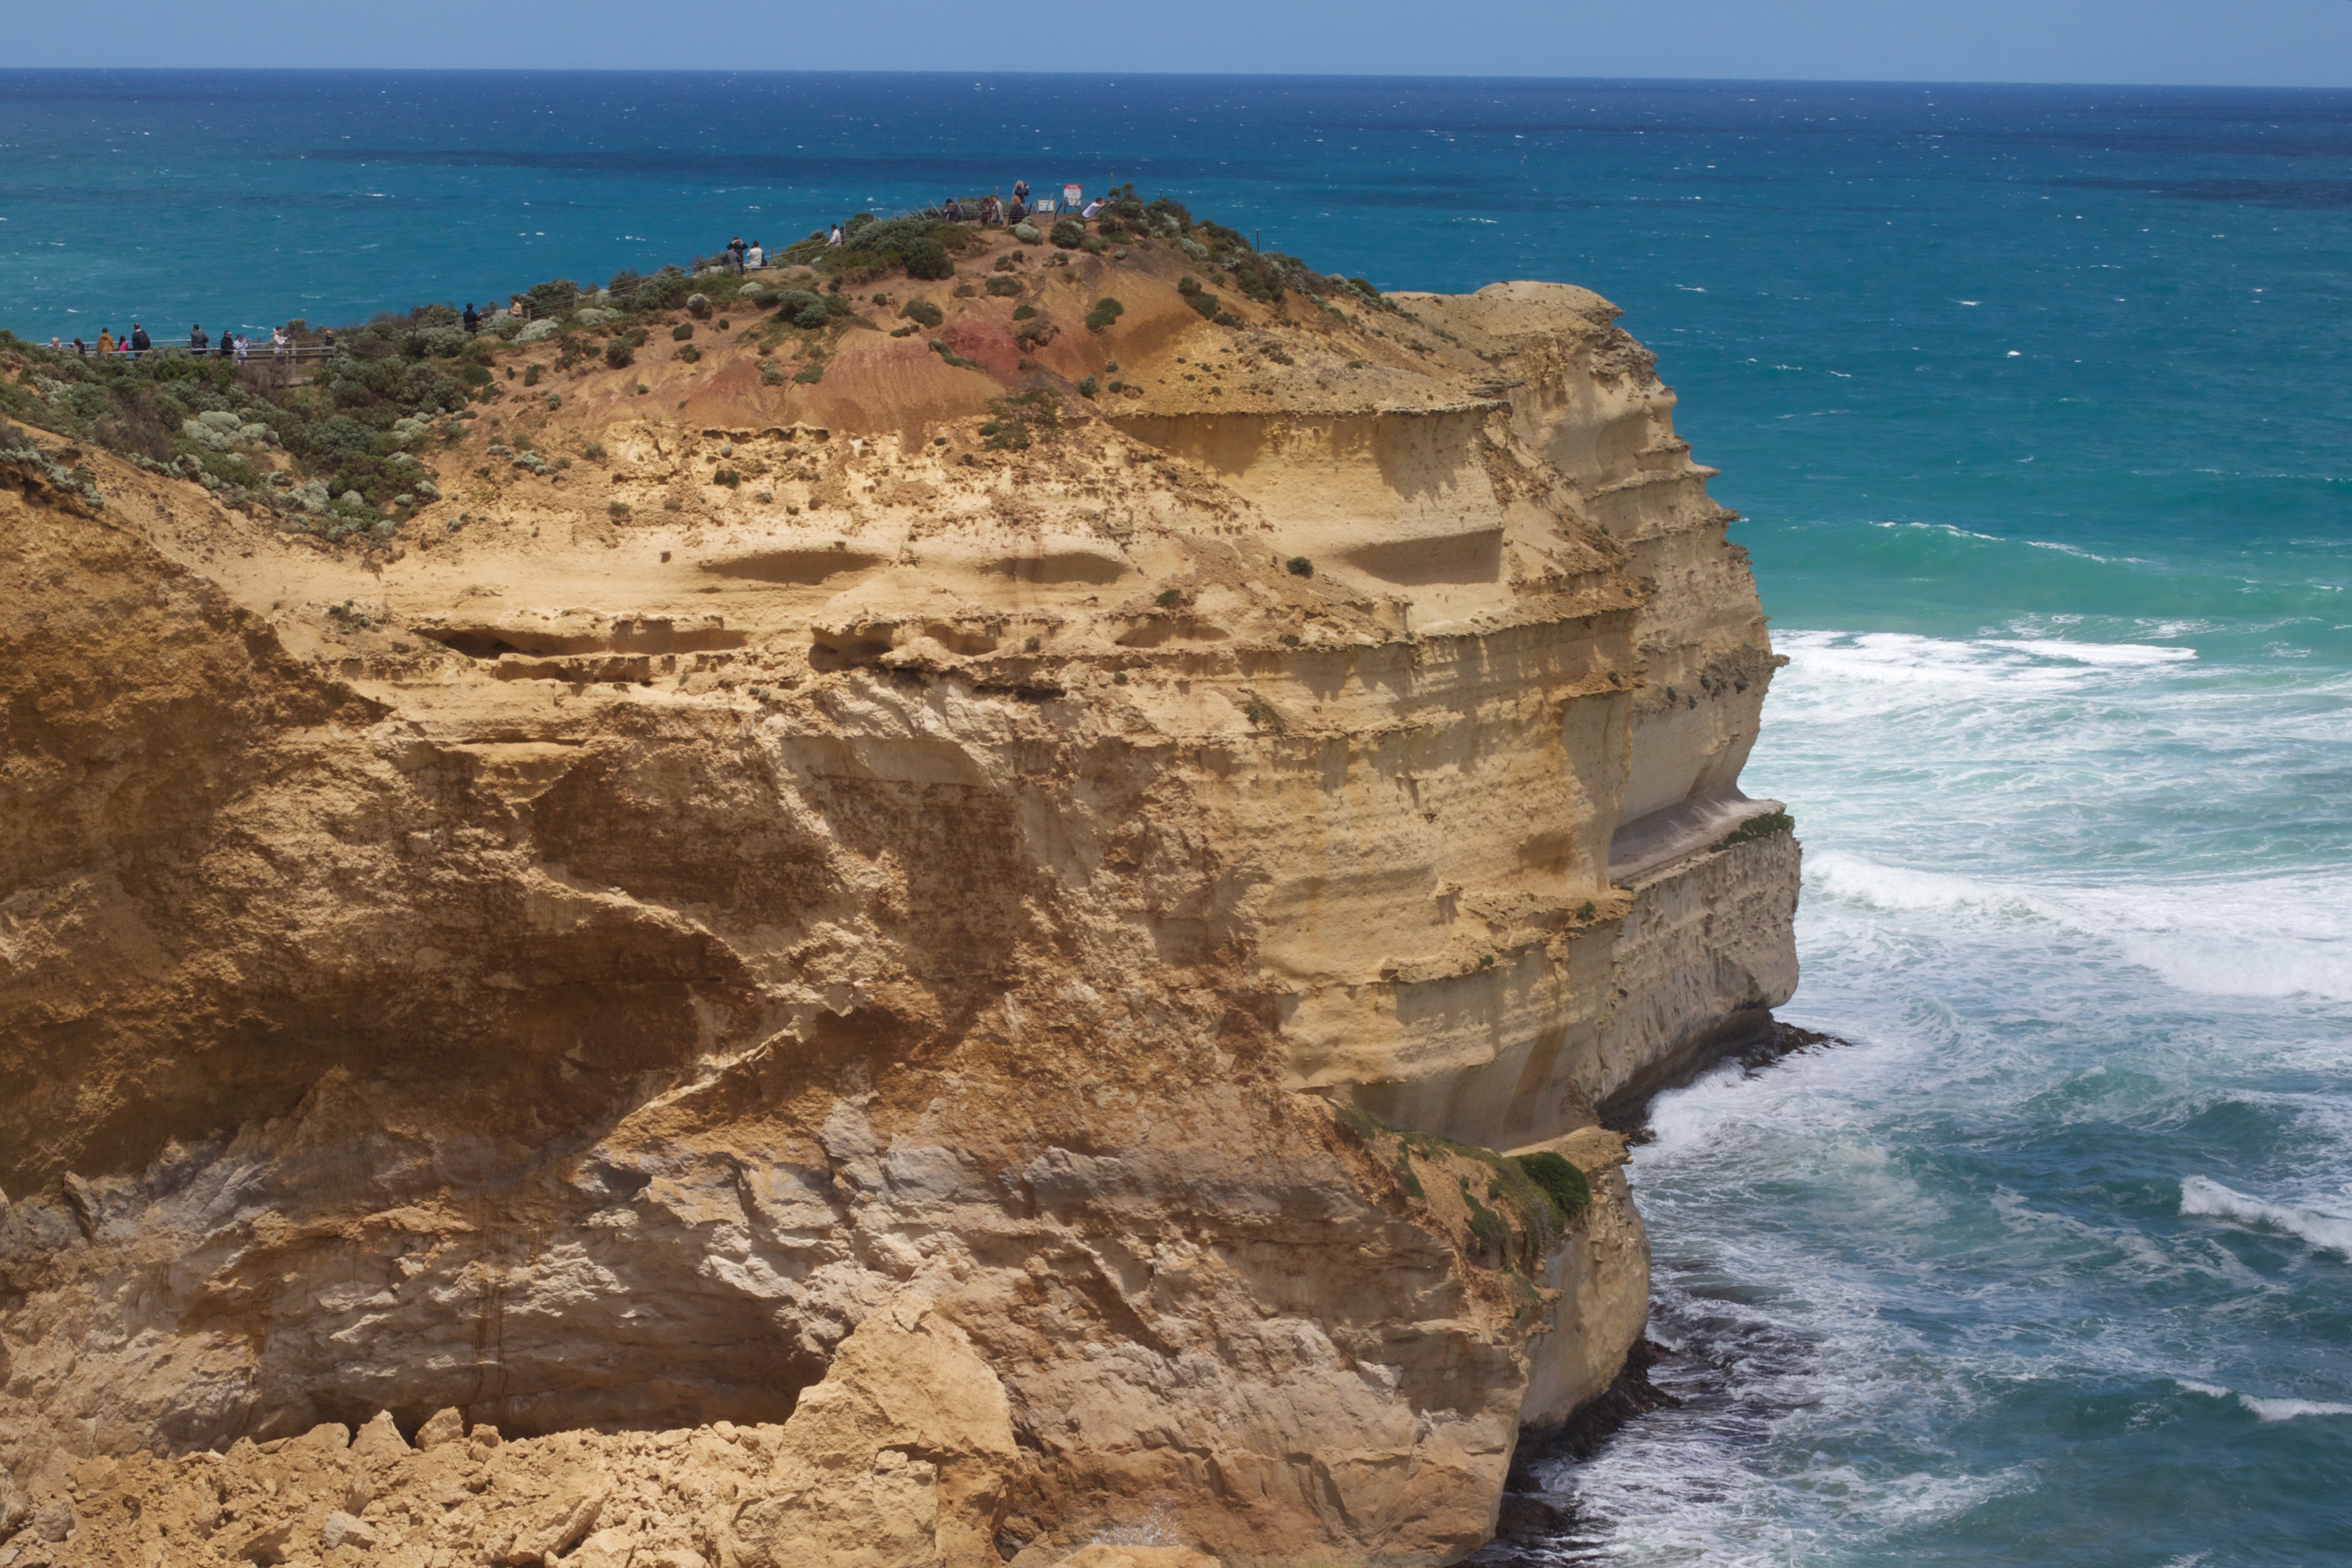
beach, sea, coast, rock, ocean, shore, wave, formation, cliff, cove, bay, stack, terrain, material, geology, auodyssey, cape, islet, landform, natural arch, geographical feature, wind wave